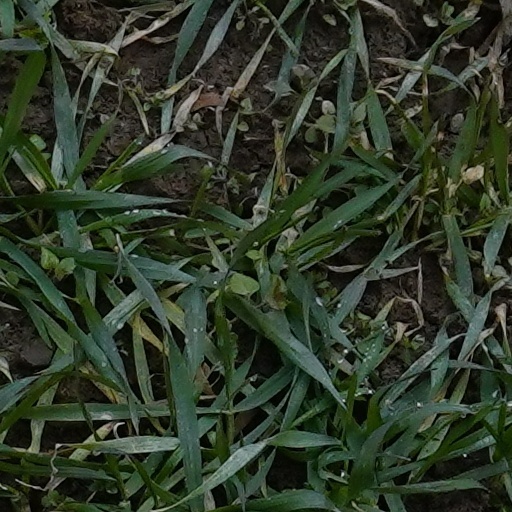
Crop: wheat